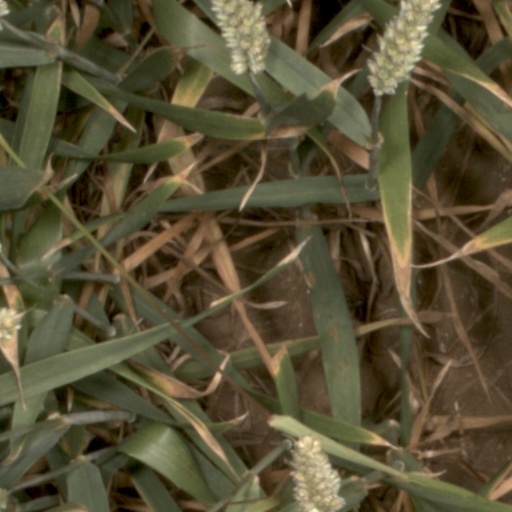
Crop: wheat